Answer in natural language. Which object is closer to the camera taking this photo, colorful landscape painting or black floating bed with platform base and rectangular headboard? Choose between the following options: colorful landscape painting or black floating bed with platform base and rectangular headboard
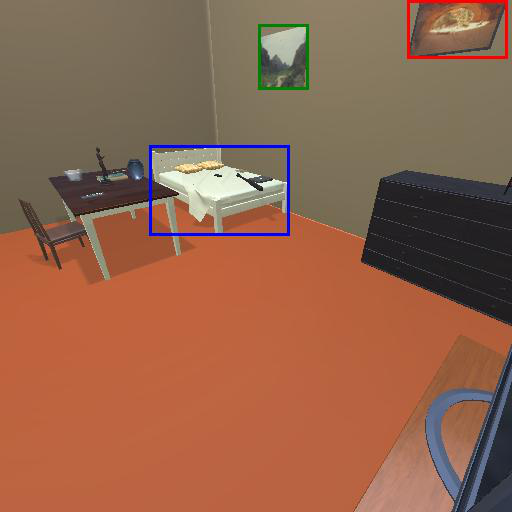
<answer>colorful landscape painting</answer>